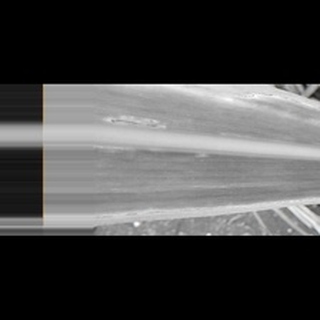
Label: sugarcane_yellow_leaf_disease